Marie-Rosalie Cadron-Jetté

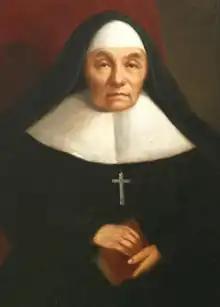
Detail from a portrait of Mother Marie of the Nativity c. 1860

Marie-Rosalie Cadron-Jetté, SM (January 27, 1794 – April 5, 1864), religious name "Marie of the Nativity", was a Canadian widow and midwife who undertook the charitable care of unwed and struggling mothers between 1840 and 1864. Out of this work, she became the foundress of the Congregation of the Sisters of Misericorde. The cause for her canonization is now being studied in the Vatican. Pope Francis declared her as venerable in 2013.